Ganzhou

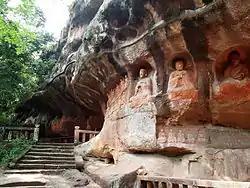
The Tongtianyan Grottoes in Ganzhou

Ganzhou is located in the upper reaches of Ganjiang River, in the south of Jiangxi Province, referred to as Gannan.The geographical coordinates of Ganzhou City are 114.93° east longitude and 25.83° north latitude.Ganzhou is a large city covering the southern third of Jiangxi, with an area of . More than 70% of its administrative area is forested, and over 83% is also mountainous. Several of the major tributaries of the Gan River, Ganzhou's namesake, join at a confluence in the center of the city. Bordering prefecture-level cities are: